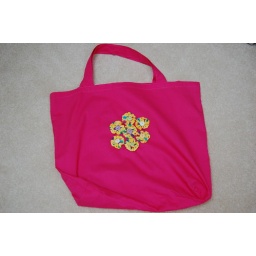
Reduce plastic bags by recycling a pillowcase into a grocery bag.